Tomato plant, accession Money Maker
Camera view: vertical (180 deg); turntable rotation: 150 degrees
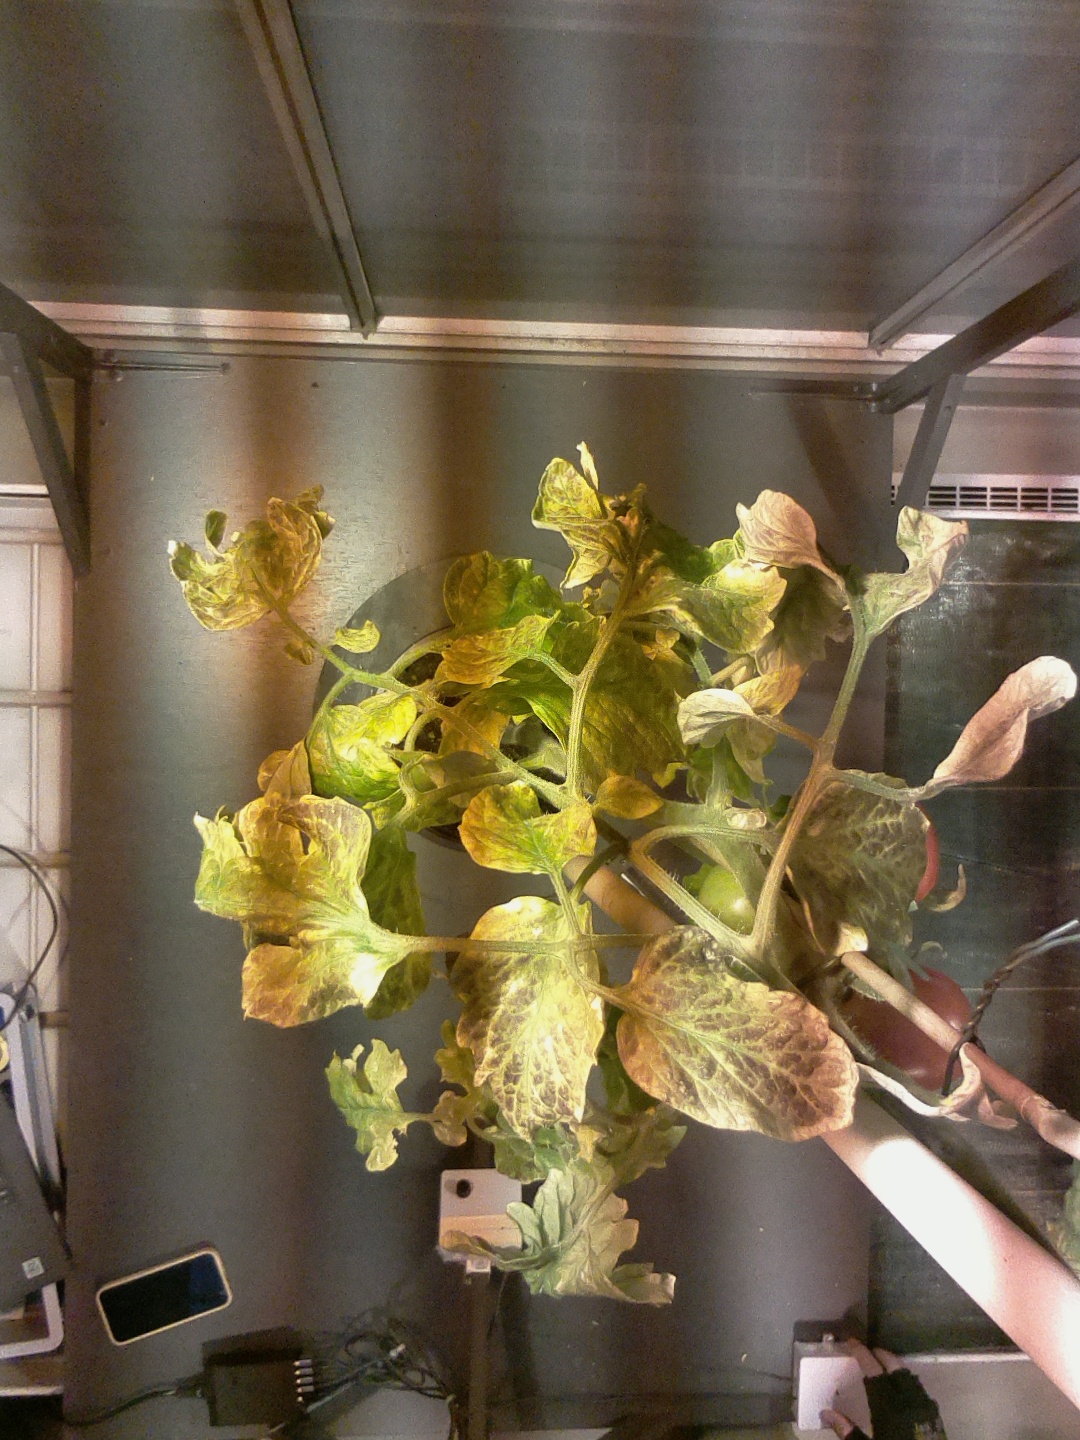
BBCH growth stage 84: 40%-50% of fruits show typical fully ripe color